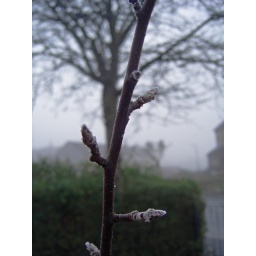
My husband's crab apple tree is bare now but there is something still beautiful about it in the frost